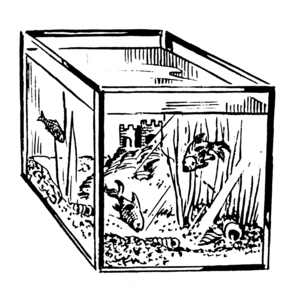
Akvarium / Billedgalleri
Et akvarium er en vandbeholder til sødyr, søplanter, havdyr og havplanter.